Kuffner Observatory

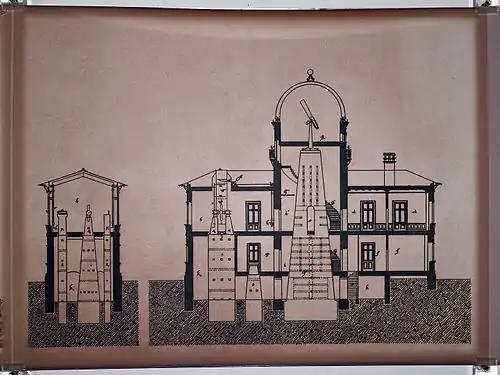
1886 plan for the observatory: This cross-sectional view shows how the instrument pillars have their own foundation piers compared to the building's walls.

Besides its function as a scientific museum and its ongoing mission concerning popularization of astronomy, the Kuffner observatory serves as the Austrian national host for the INES (International Ultraviolet Explorer New Extracted Spectra) database. It hosted the Meeting on Asteroids and Comets in Europe (MACE) in 2006, and the DARKSKY European Symposium, an event of the Dark-sky movement, in 2008. The current director is the Austrian physicist and author Werner Gruber.